Josiah Belden

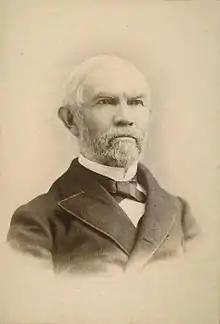
Josiah Belden

Josiah Belden (May 4, 1815 – April 23, 1892), known in Spanish as Josías Belden, was a Californian politician and trader. He was born in Connecticut, eventually emigrating to Alta California (then part of Mexico). In California, he became a Mexican citizen, a prominent trader, and a rancho grantee.